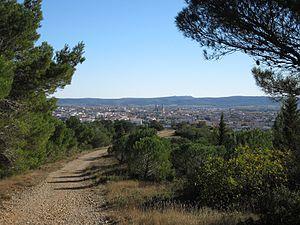
Vue d'une colline sur la ville de Narbonne
L'aire urbaine de Narbonne est une aire urbaine française centrée sur l'unité urbaine de Narbonne. Composée de 24 communes situées dans l'Aude, elle comptait 95 116 habitants en 2017.